Wadham College Boat Club

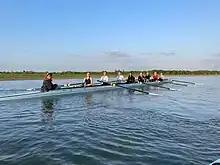
Training at Godstow

The women's first VIII last gained Torpids headship in 2019 and last won blades in Torpids in 2022. They also held headship in Summer VIIIs from 2014 to 2018. They currently sit 8th on the river for Torpids and 2nd for Summer VIIIs. They also frequently compete in external regattas such as Henley Women's Regatta, which was most recently entered in 2024.